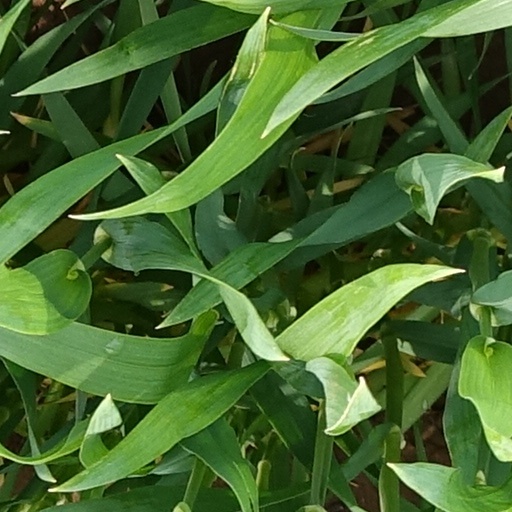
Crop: wheat